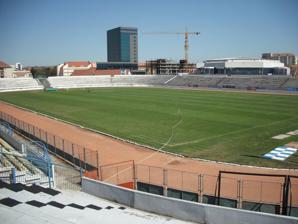
Building: Sibiu Municipal Stadium (1927)
Country: Romania
Year built: 1927
Multi-purpose stadium in Romania 45°46′59″N 24°08′37″E / 45.78306°N 24.14361°E / 45.78306; 24.14361 Stadionul Municipal The stadium before the demolition Address 1-3 Mihai Eminescu Alley Location Sibiu , Romania Coordinates 45°46′59.9″N 24°8′37.6″E / 45.783306°N 24.143778°E / 45.783306; 24.143778 Owner Municipality of Sibiu Operator Hermannstadt Capacity 14,200 Surface Grass Construction Opened 1927 ; 98 years ago ( 1927 ) Demolished 2018–2020 ; 5 years ago ( 2020 ) Tenants Societatea Gimnastică Sibiu (1927–1945) Șoimii Sibiu (1927–1986) Inter Sibiu (1986–2000) FC Sibiu (2003–2007) Voinţa Sibiu (2009–2012) Hermannstadt (2015–2020) The original Sibiu Municipal Stadium was a multi-purpose stadium in Sibiu , Romania, which stood on the same site occupied by its successor . References